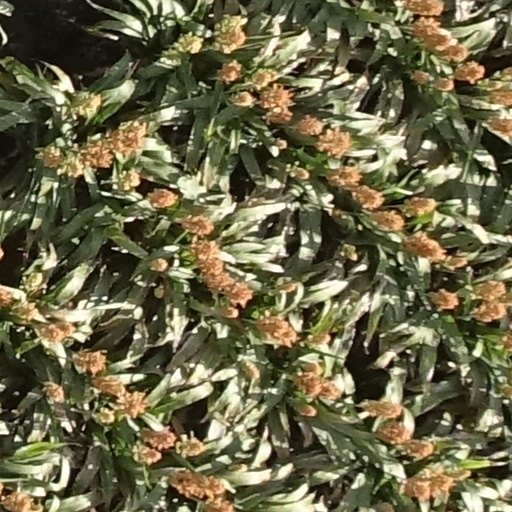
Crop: sorghum